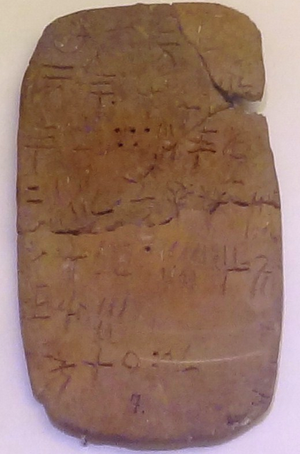
Aghia Triada est un site archéologique minoen au-dessus de la Plaine de la Messara qu'il domine à l'ouest tandis que Phaistos, distant de 4 km, la domine à l'est, en Crète centrale. Le complexe n'était pas un palais à proprement parler, mais plutôt une ville voire une villa royale dont le nom est tiré d'un des deux édifices religieux localisés à proximité, Aghia Triada ou Sainte-Trinité.
Le « linéaire A » est une écriture, encore non décryptée, qui fut utilisée dans la Crète ancienne. Cette écriture était composée d'environ quatre-vingt-dix signes et idéogrammes. On suppose qu'il transcrit la langue des Minoens. C'est Arthur Evans au début du XXᵉ siècle qui découvrit en Crète les vestiges de cette écriture, ainsi que d'autres écritures anciennes. Il les nomma « hiéroglyphes crétois », « linéaire A » et « linéaire B », selon leur apparence et leur ancienneté. Le site d'Haghia Triada, dans la Messara, a fourni le plus de tablettes d'argile incisées en « linéaire A ».